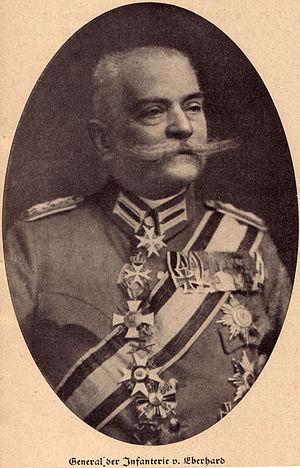
Magnus von Eberhardt, né le 6 décembre 1855 et décédé le 24 janvier 1939 est un officier prussien, général d'infanterie qui participe à la Première Guerre mondiale. Il commande plusieurs corps d'armée avant de prendre le commandement de la 1ʳᵉ armée allemande dans les derniers jours du conflit. Au cours du conflit, il participe aux combats en Alsace au début de la guerre, puis participe à la bataille du mont Kemmel en avril 1918. Il reçoit le Pour le Mérite avec feuilles de chêne, il est Chevalier de la Justice de l'Ordre de Saint-Jean.